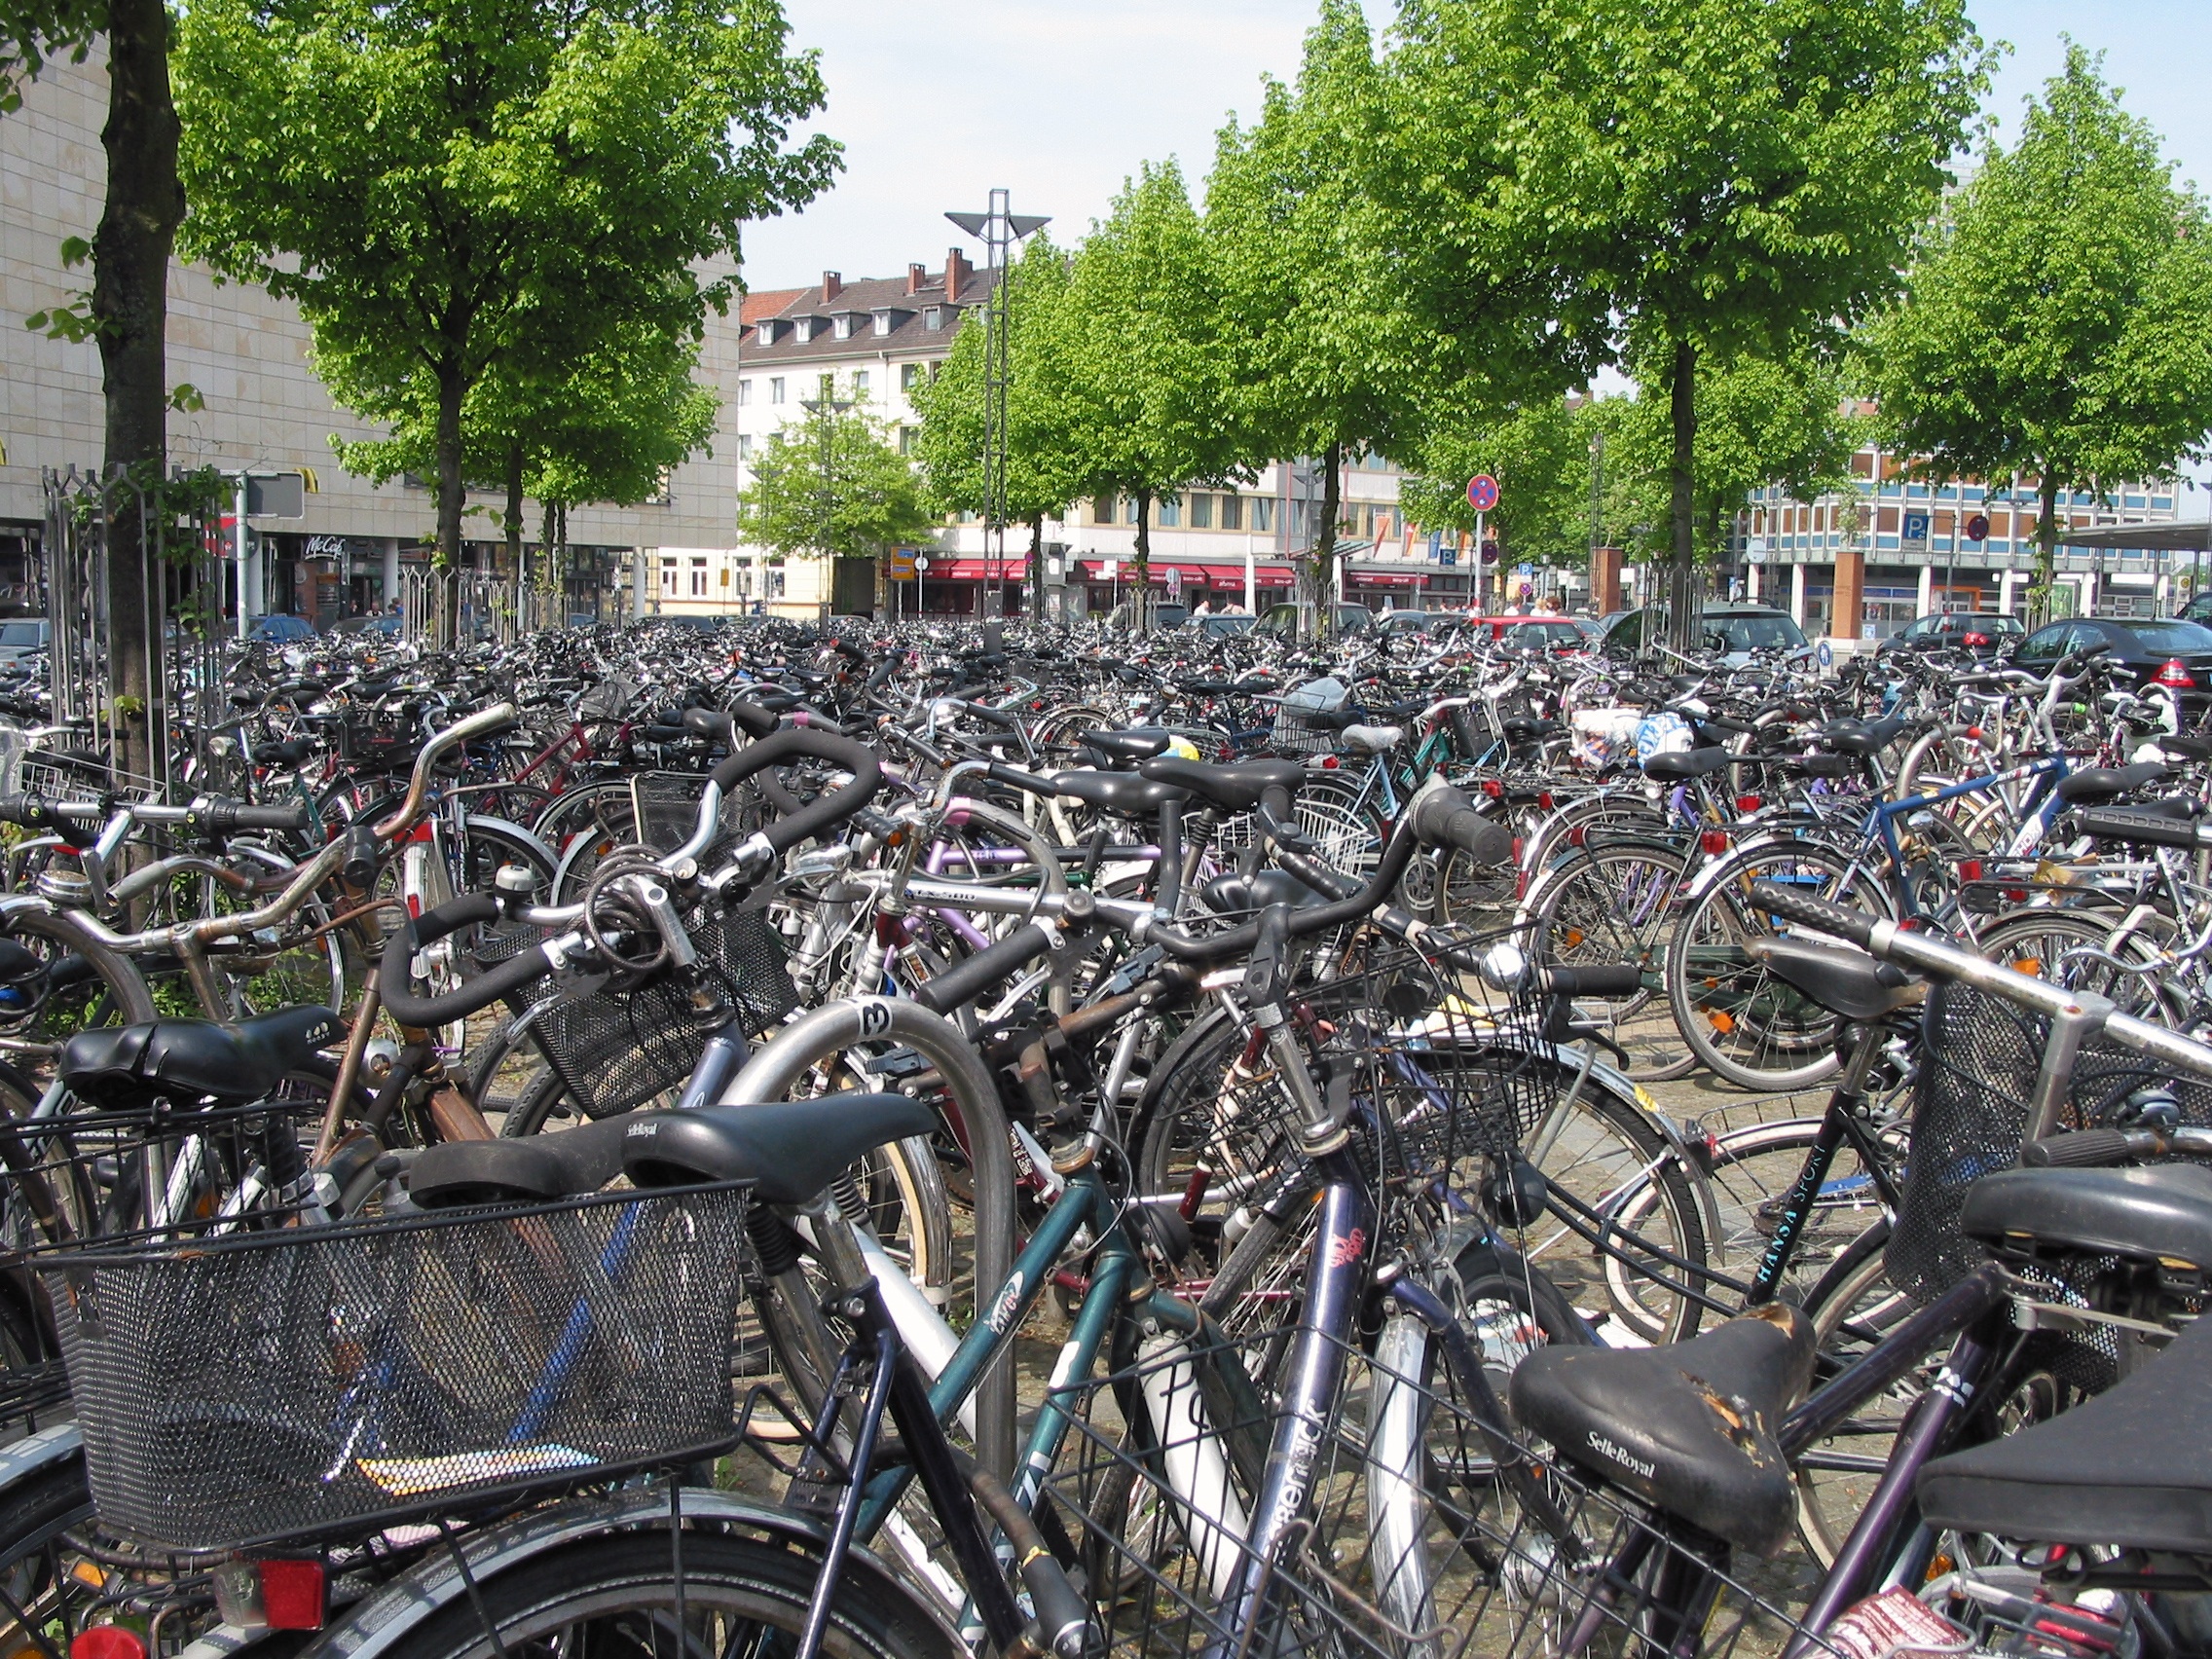
traffic, bicycle, parking, city, meeting, vehicle, drive, shopping, sports equipment, cycling, bicycles, labyrinth, chaos, steal, railway station, stress, fray, forget, mess, locomotion, confused, two wheeled vehicle, purchasing, bicycle tour, parking space, to find, turn off, fahrradklau, not get through, taking into account, consideration, park and ride, endurance sports